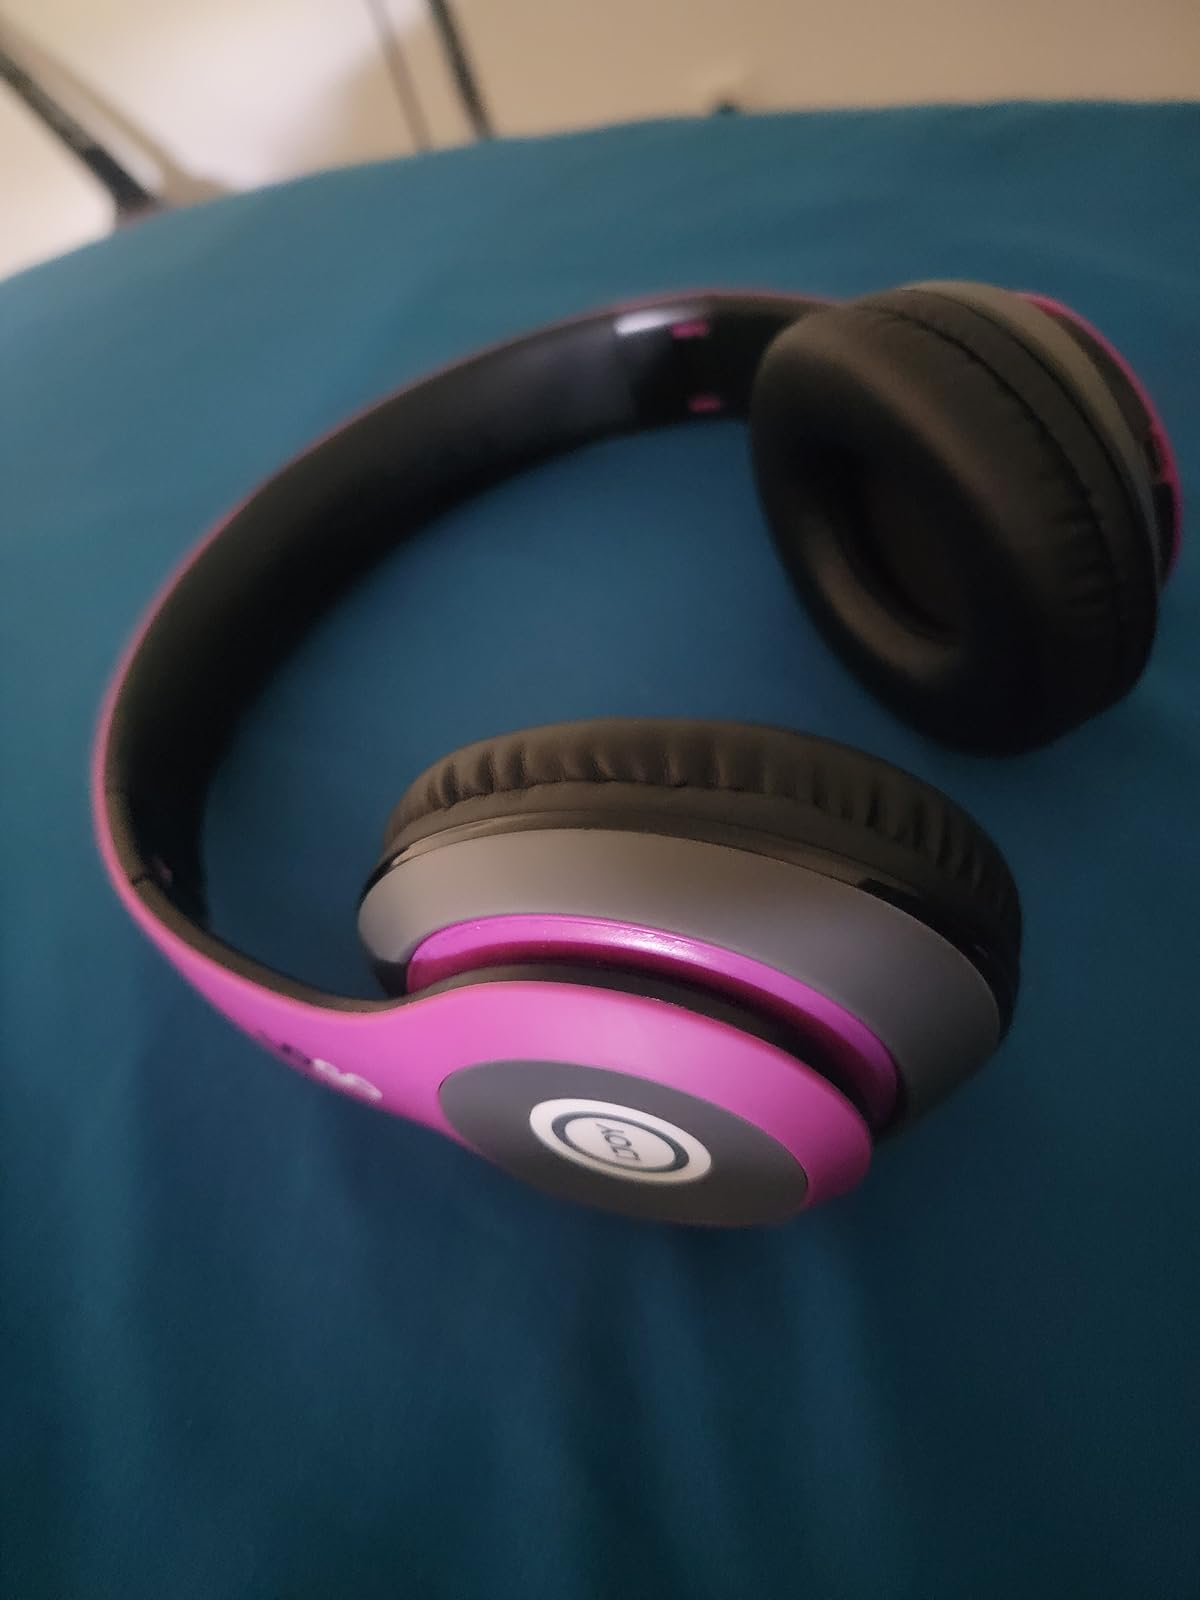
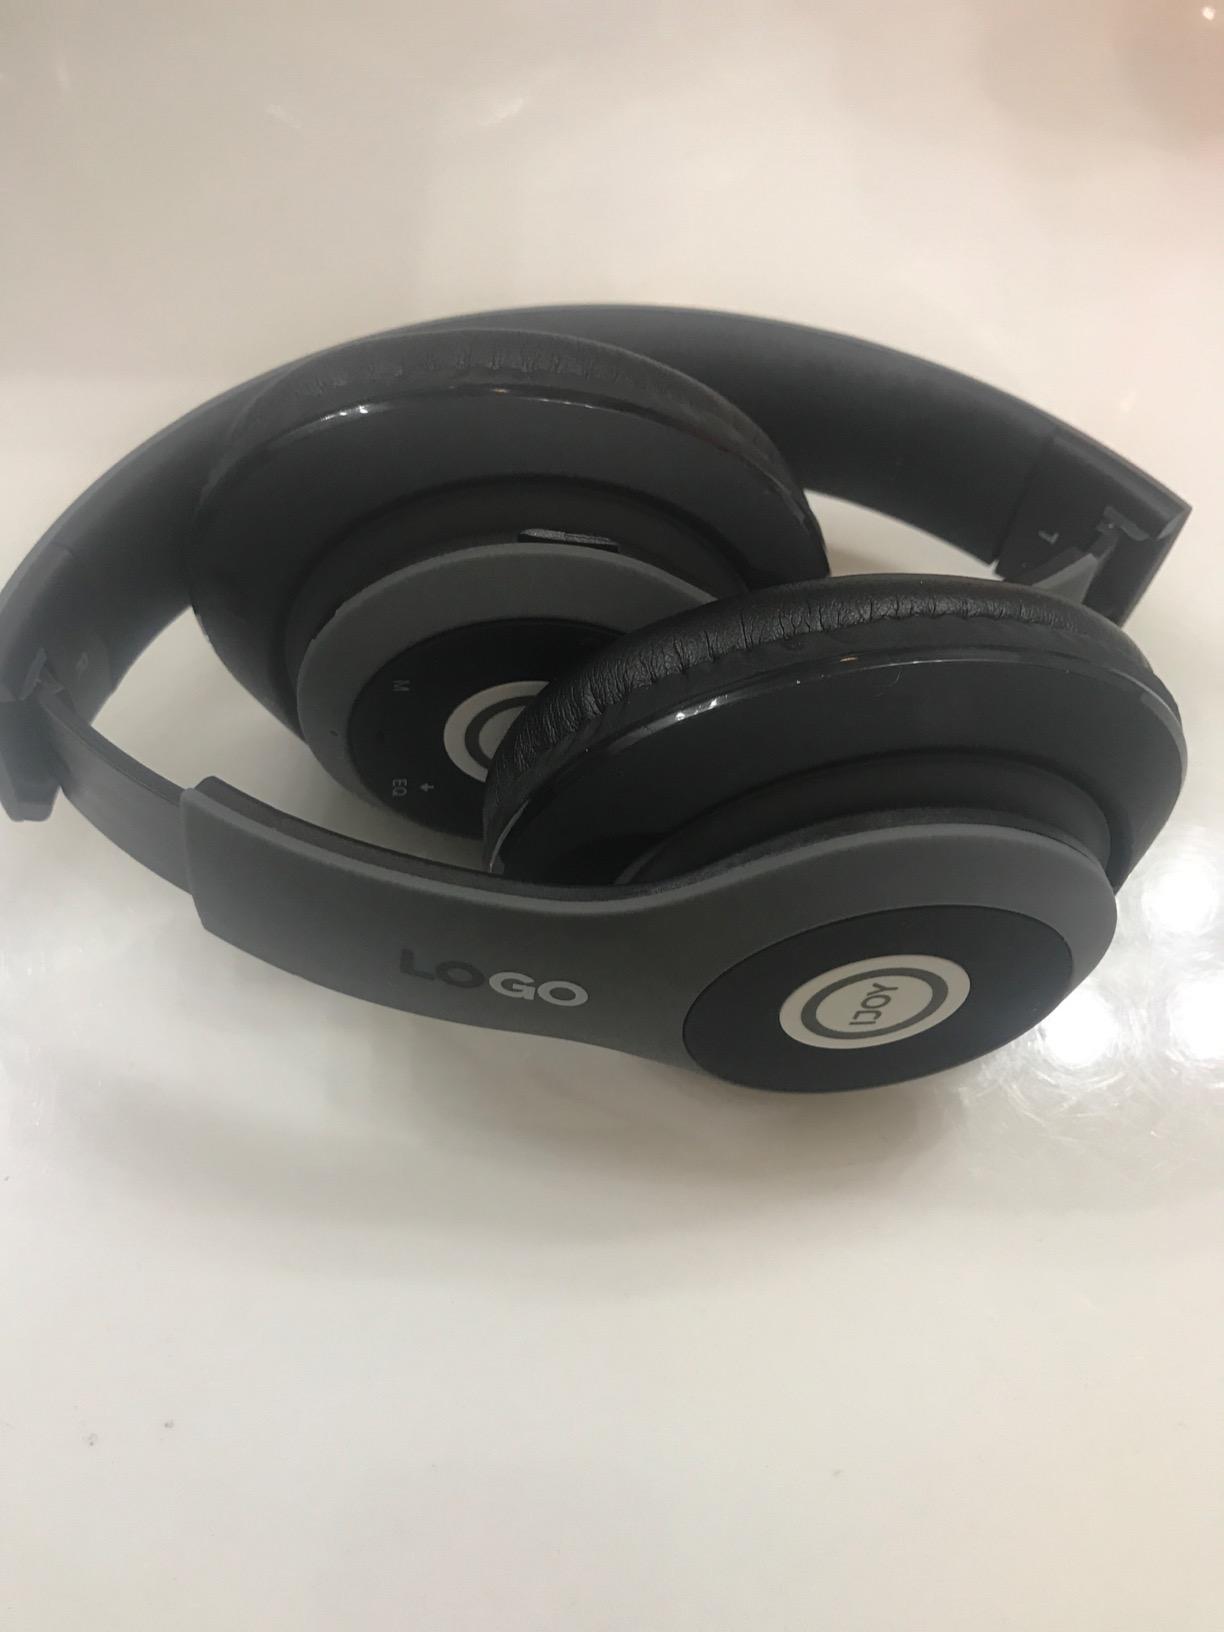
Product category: headphones
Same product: no